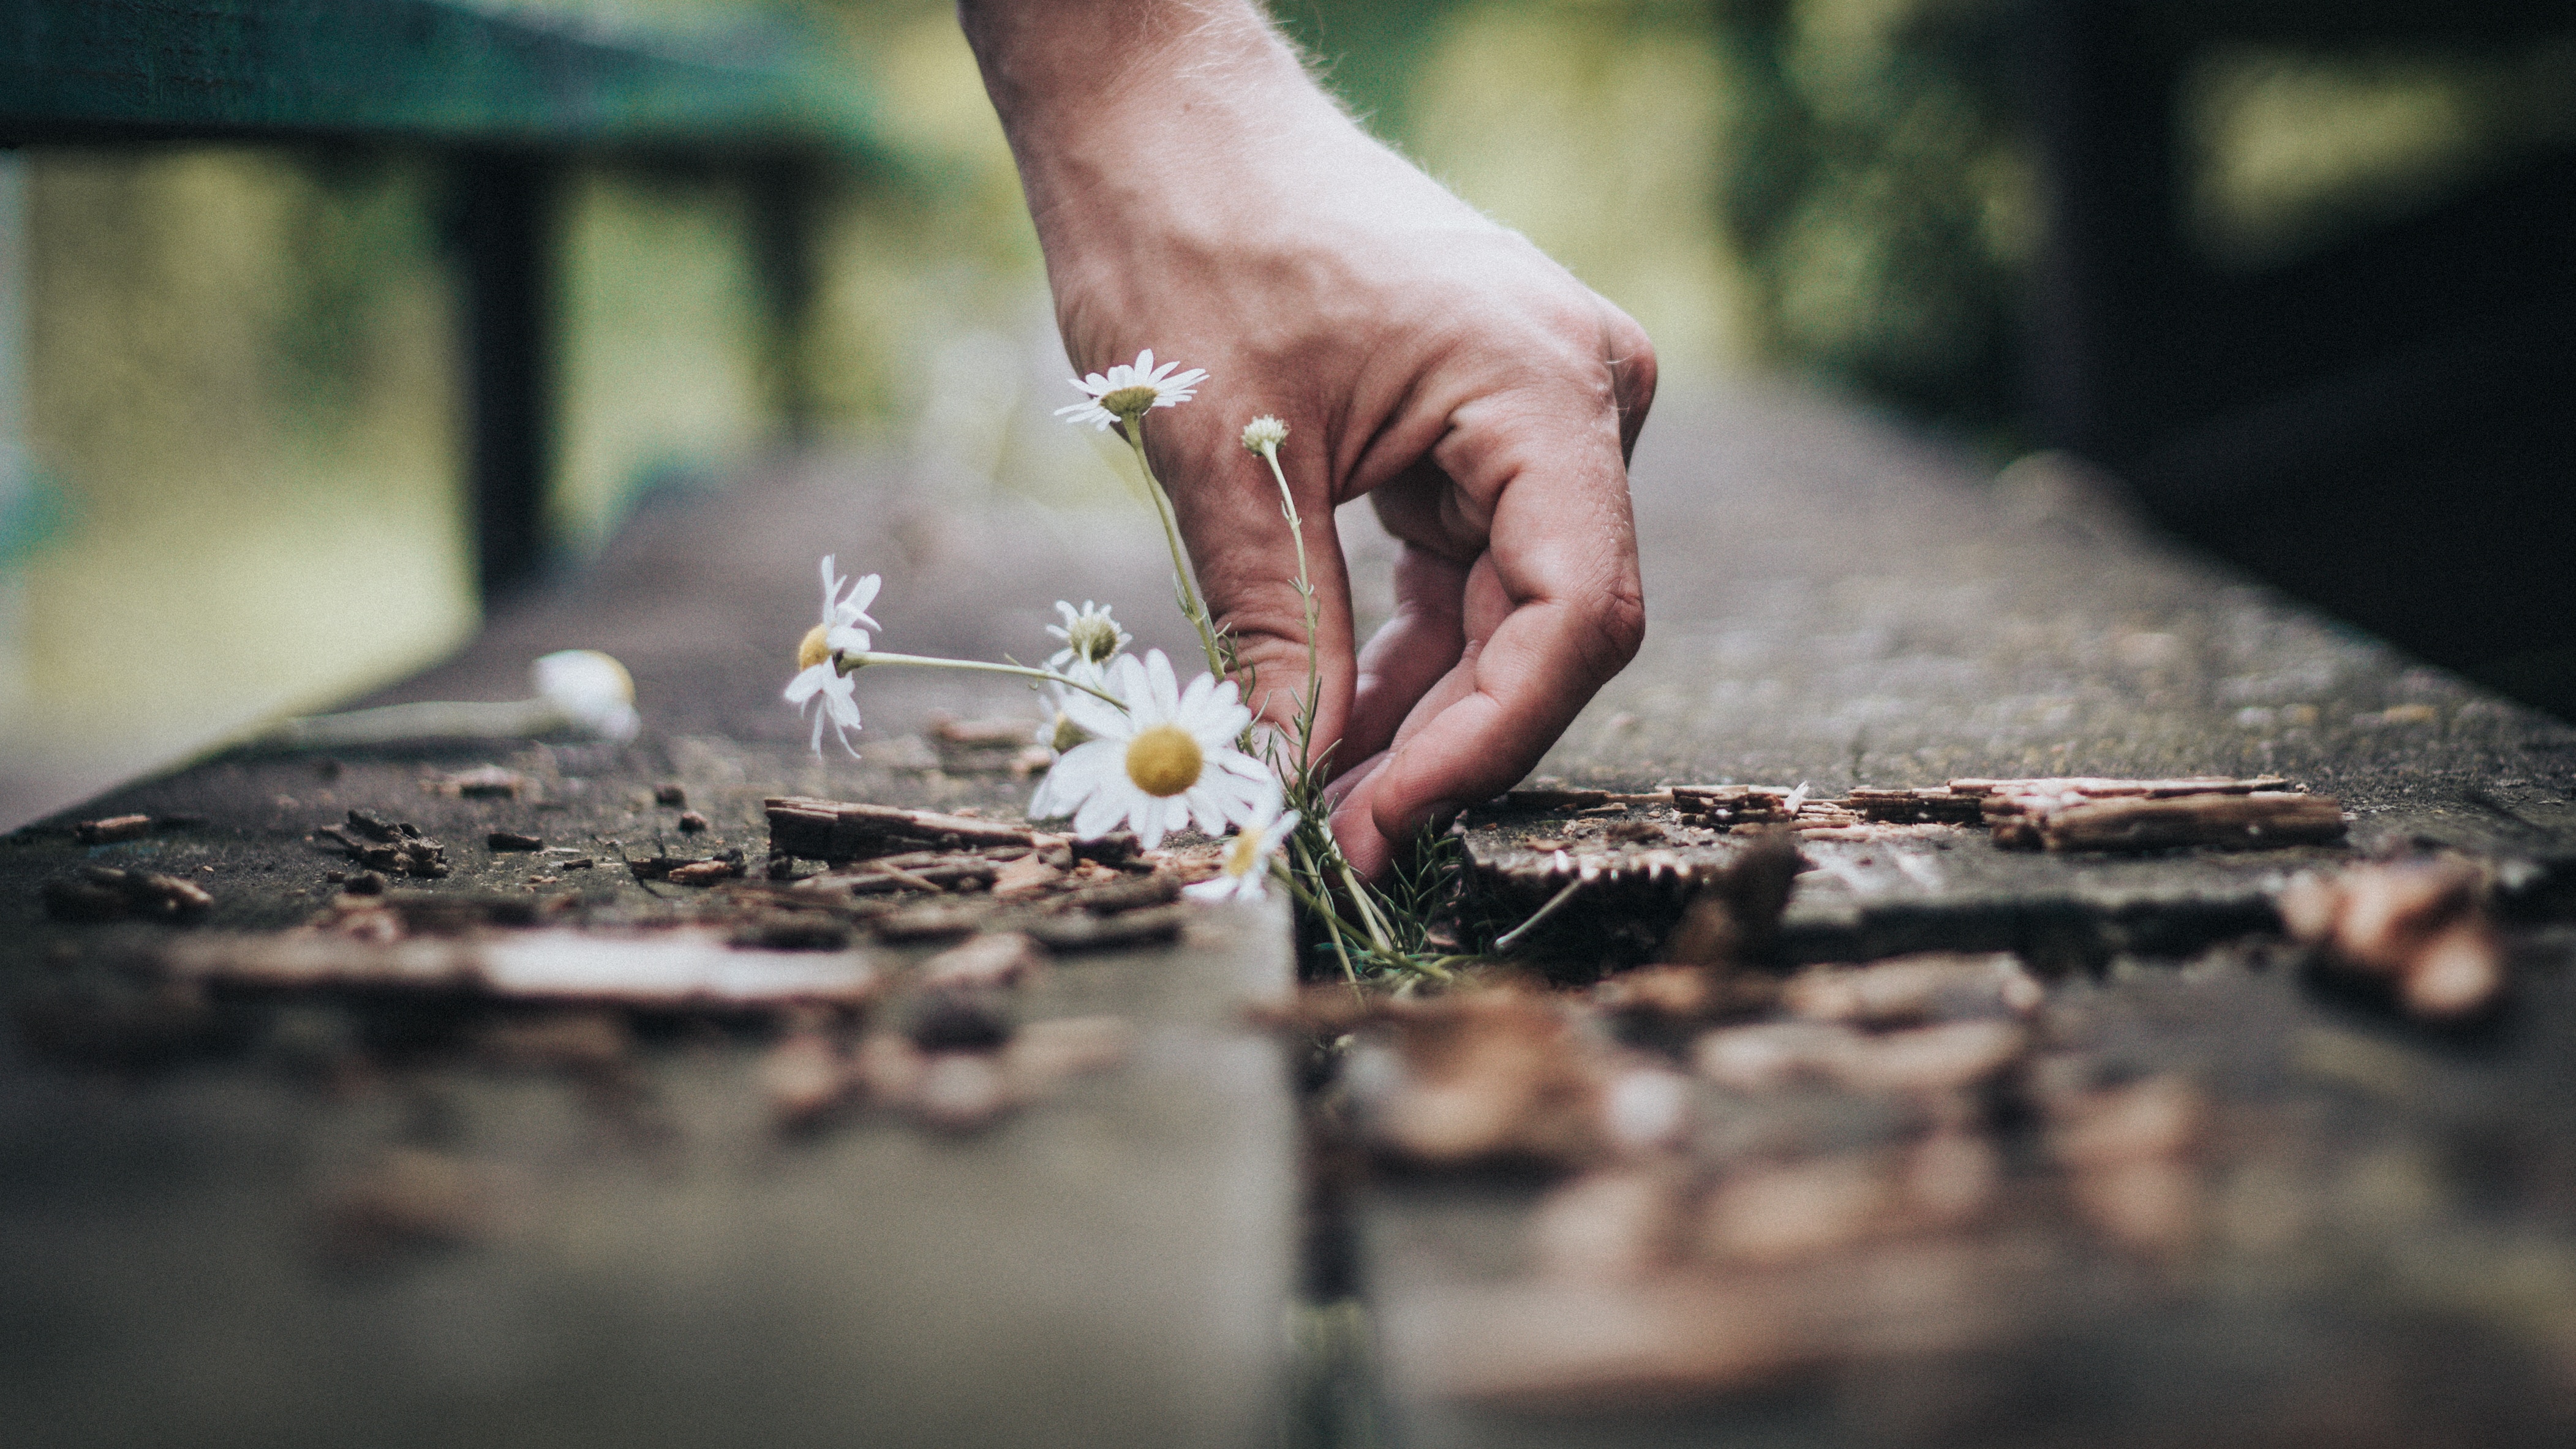
hand, finger